Downset.

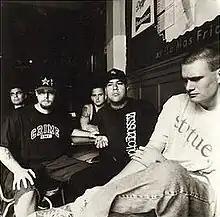
Downset in 1994

In 1994, Downset signed a deal with Mercury Records, a subsidiary of PolyGram, and released their self-titled effort in the same year. In 1994, downset began gaining popularity in Europe after touring there with Biohazard and Dog Eat Dog, followed by a tour with Pantera and The Almighty later that year. In early 1995, Downset returned to Europe with Sullen for a massive headlining tour. In 1995, they also appeared at some major rock festivals throughout the continent including Roskilde and Dynamo. In 1996, the band released their most commercially successful album, "Do We Speak a Dead Language?", through Mercury.